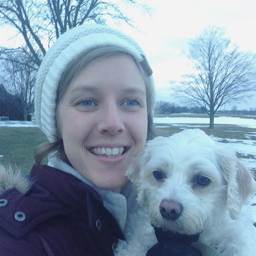
ways to stay sane & avoid disease : go for a winter walk